The Mystery of a Hansom Cab

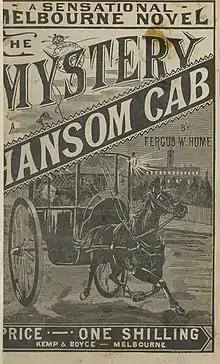
Cover art for 'The mystery of a hansom cab', Kemp and Boyce, Melbourne, 1887 (attrib)

The Mystery of a Hansom Cab is a mystery novel by the British writer Fergus Hume. Fergus Hume was born in the UK and when he was 6 months old his parents emigrated with him to New Zealand. At 25 he moved to Melbourne where he lived for 3 years. He then departed for the UK where he lived for the rest of his life. He had some minor success in the UK as a playwright. The book was first published in Australia in 1886. Set in Melbourne, the story focuses on the investigation of a homicide involving a body discovered in a hansom cab, as well as an exploration into the social class divide in the city. The book was successful in Australia, selling 100,000 copies in the first two print runs. It was then published in Britain and the United States, and went on to sell over half a million copies worldwide, outselling the first of Arthur Conan Doyle's "Sherlock Holmes" novels, "A Study in Scarlet" (1887).